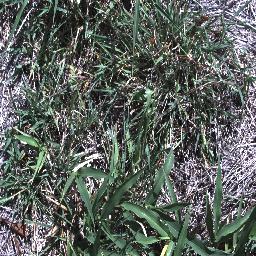
Label: negative